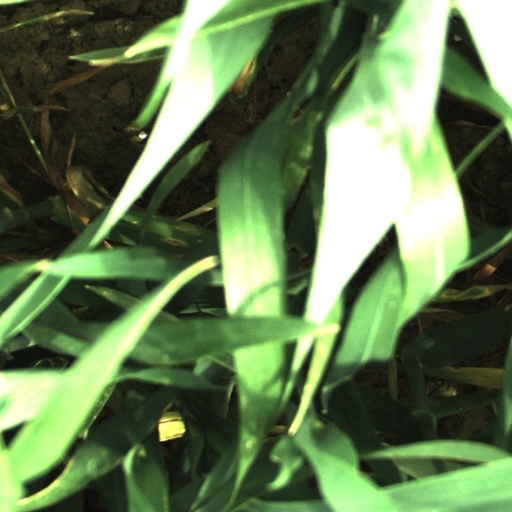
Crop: wheat